Søvnen

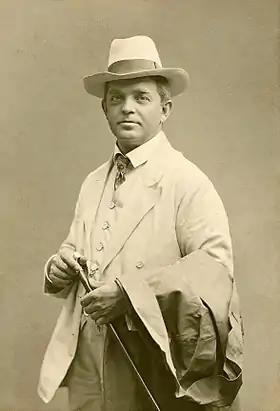
Carl Nielsen circa 1908.

Søvnen ("The Sleep"), for chorus and orchestra, Opus 18, is Carl Nielsen's second major choral work. It was first performed at the Music Society ("Musikforeningen") in Copenhagen on 21 March 1905 under the baton of the composer.